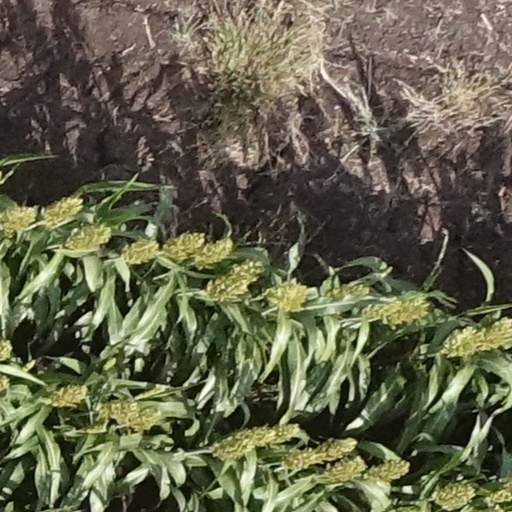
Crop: sorghum